Norteño (music)

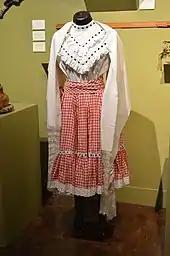
Dress to dance polka and redova from Nuevo León, displayed at the Museo de Arte Popular in Mexico City

Emperor Maximilian I brought Central European music to México during his reign (beginning 1863) in the Second Mexican Empire. By 1864, he had accumulated marching bands and musicians to entertain him. In 1867, the Mexican Republic executed Maximilian, thereby ending the Austrian empire in Mexico. Many of Maximilian's former soldiers and fellow countrymen fled north and dispersed into what is now the southwestern United States. Norteño music developed from a blending of Mexican and Spanish oral and musical traditions, military brass band instrumentation, and European musical styles such as polka and waltz.